Goulburn Herald

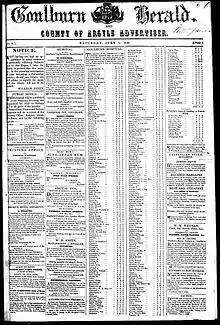
Front page of "Goulburn Herald and County of Argyle Advertiser" newspaper, Saturday 1 July 1848

The Goulburn Herald was an English language newspaper published in Goulburn, New South Wales. At various times the paper was known as "The Goulburn Herald and County of Argyle Advertiser" and "The Goulburn Herald and Chronicle". It is one of the earlier newspapers in the colony commencing publication more than fifty years before the federation of Australia.